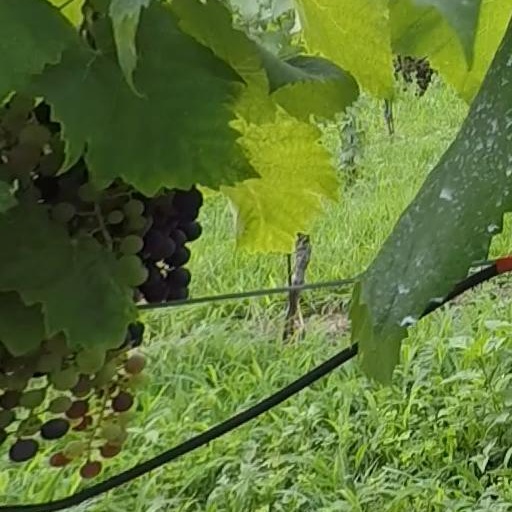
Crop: grape